Economy car

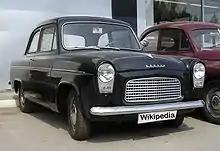
Ford Anglia 101E

In anticipation of a repeat of the post First World War economic recession, GM started the "Chevrolet Cadet" project (a compact car intended to sell for less than ), that ran from 1945 to 1947, to extend the Chevrolet range downwards in the U.S. new car market. Chevrolet head of engineering Earle S. MacPherson was in charge of development. It had a unibody structure, an over-square over head valve engine, a strut-type front suspension, small-diameter road wheels, a three-speed gearbox, brake and clutch pedals suspended from the bulkhead rather than floor-mounted, and integrated fender/body styling. It was light and technically advanced, but GM's management cancelled it, stating that it was not economically viable - the anticipated post Second World War U.S. car market recession hadn't materialised. The MacPherson strut, probably the world's most common form of independent suspension, evolved in the GM Cadet project by combining long tubular shock absorbers with external coil springs, and locating them in tall towers that directed the vertical travel of the wheels and also formed the "king pin" or "swivel pin axis" around which the front wheels could turn. It was elegantly simple, with just three links holding the wheel in place - the strut itself, the single-piece transverse lower arm, and the anti-roll bar that doubled as a drag link for the wheel hub. MacPherson took his ideas to Ford instead. They were first used in the French 1948 Ford Vedette. Next in the 1950 British Ford Consul and Zephyr (British mid-size cars, the same size as the Cadet), which owed more to the Cadet than just the MacPherson strut suspension, and caused a sensation when they were launched. In 1953, a miniaturised economy car version, the Anglia 100E was launched in Britain. These early 1950s British Fords used styling elements from the U.S. 1949 Ford 'Shoebox'.